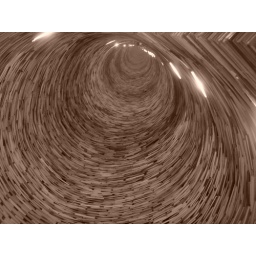
the book tower in pragues public library